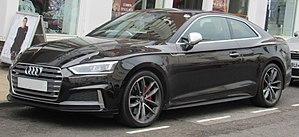
L'Audi A5 est un modèle d'automobile de la marque allemande Audi. L'A5 marque le retour d'Audi sur le marché des coupés depuis l'Audi S2 disparue en 1996. Elle concurrence chez BMW la Série 3 coupé puis la Série 4, et chez Mercedes-Benz la CLK puis la Classe C coupé.